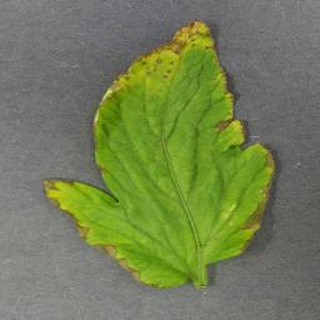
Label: tomato_bacterial_spot